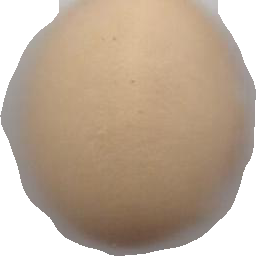
Variety: Dega